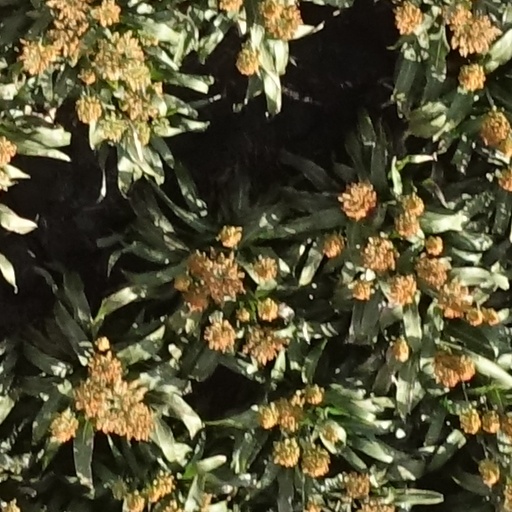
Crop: sorghum